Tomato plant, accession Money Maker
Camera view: bottom (45 deg); turntable rotation: 330 degrees
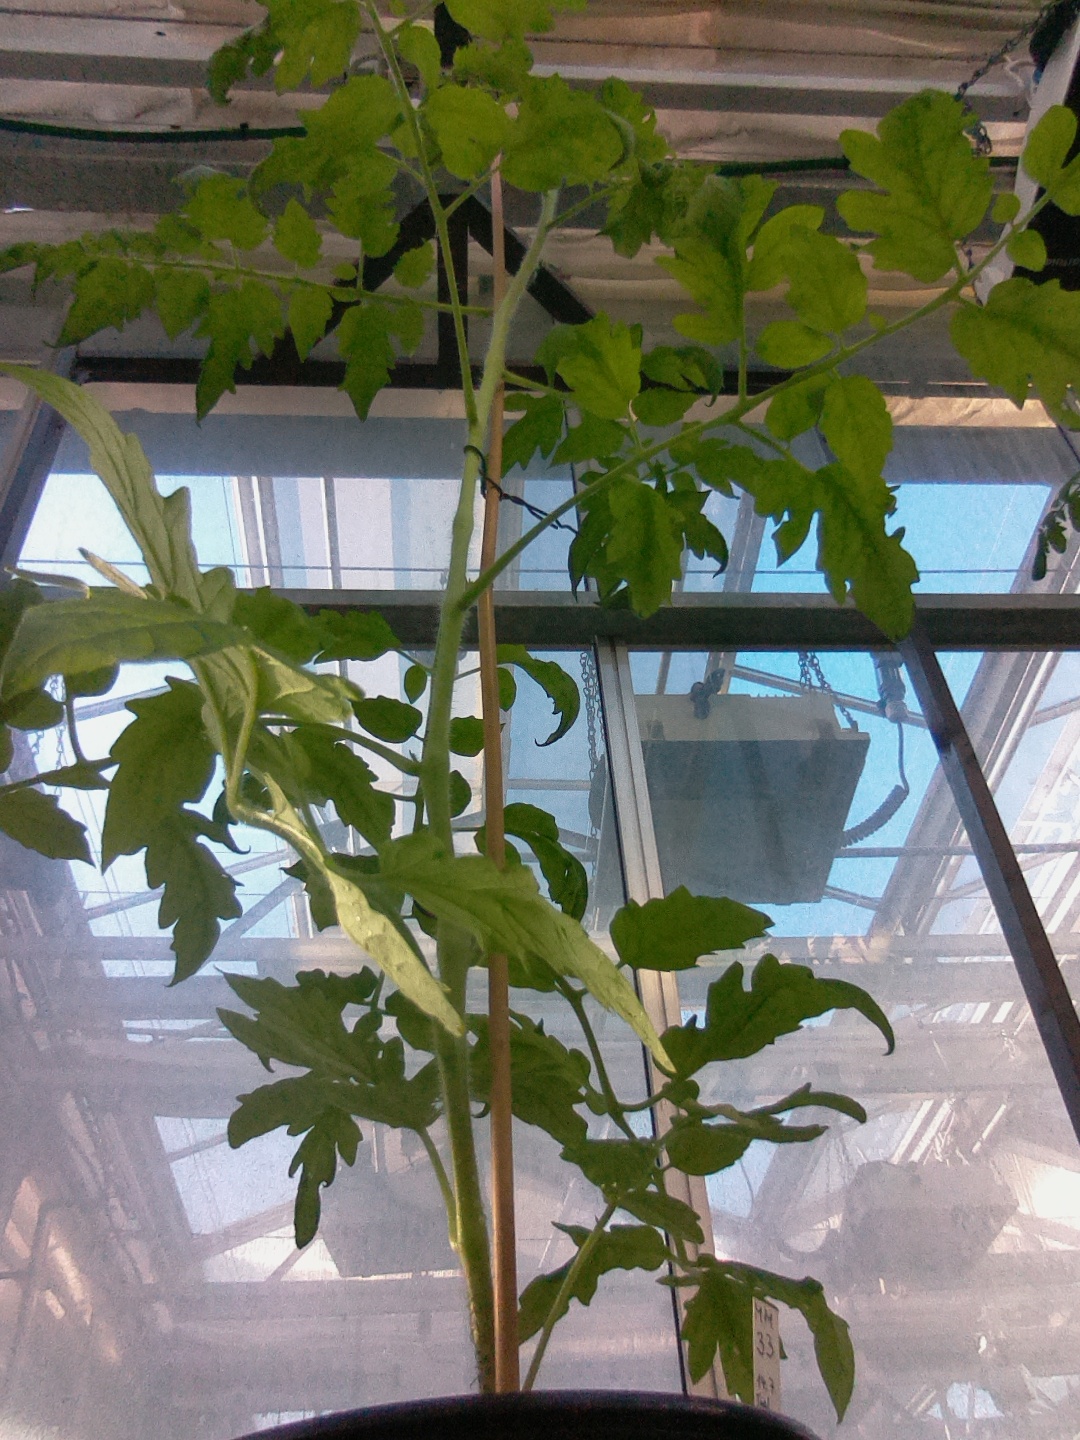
BBCH growth stage 52: 2 inflorescences visible